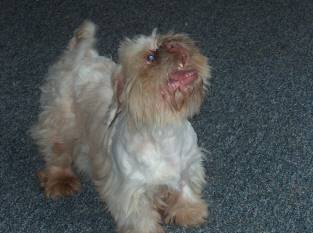
Label: dog